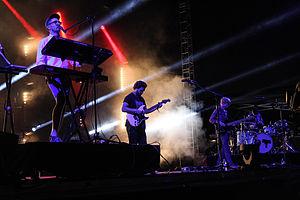
alt-J, stylisé ∆, est un groupe de rock indépendant britannique, originaire de Leeds, en Angleterre. Il est composé de trois musiciens et formé en 2007.